Your Unchanging Love

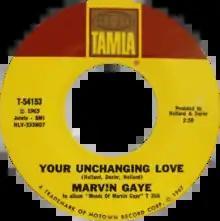
One of side-A labels of the US single

"Your Unchanging Love" is a 1967 single released by American soul singer Marvin Gaye on the Tamla label.